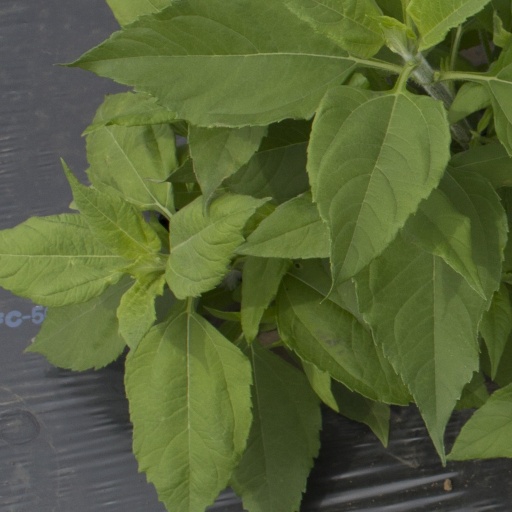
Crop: Jerusalem artichoke